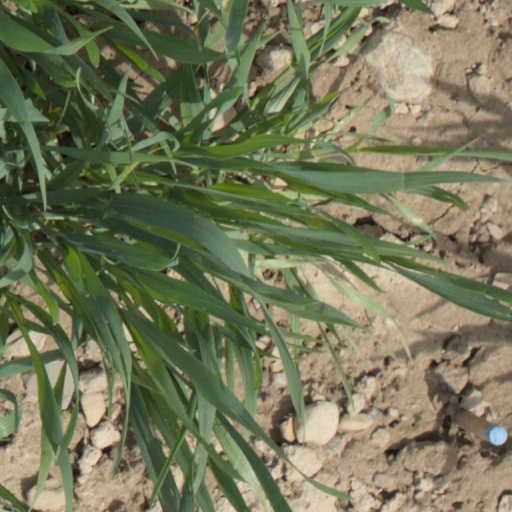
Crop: wheat